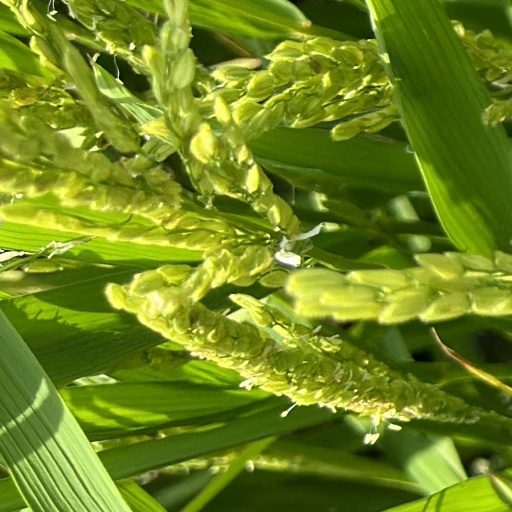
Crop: rice